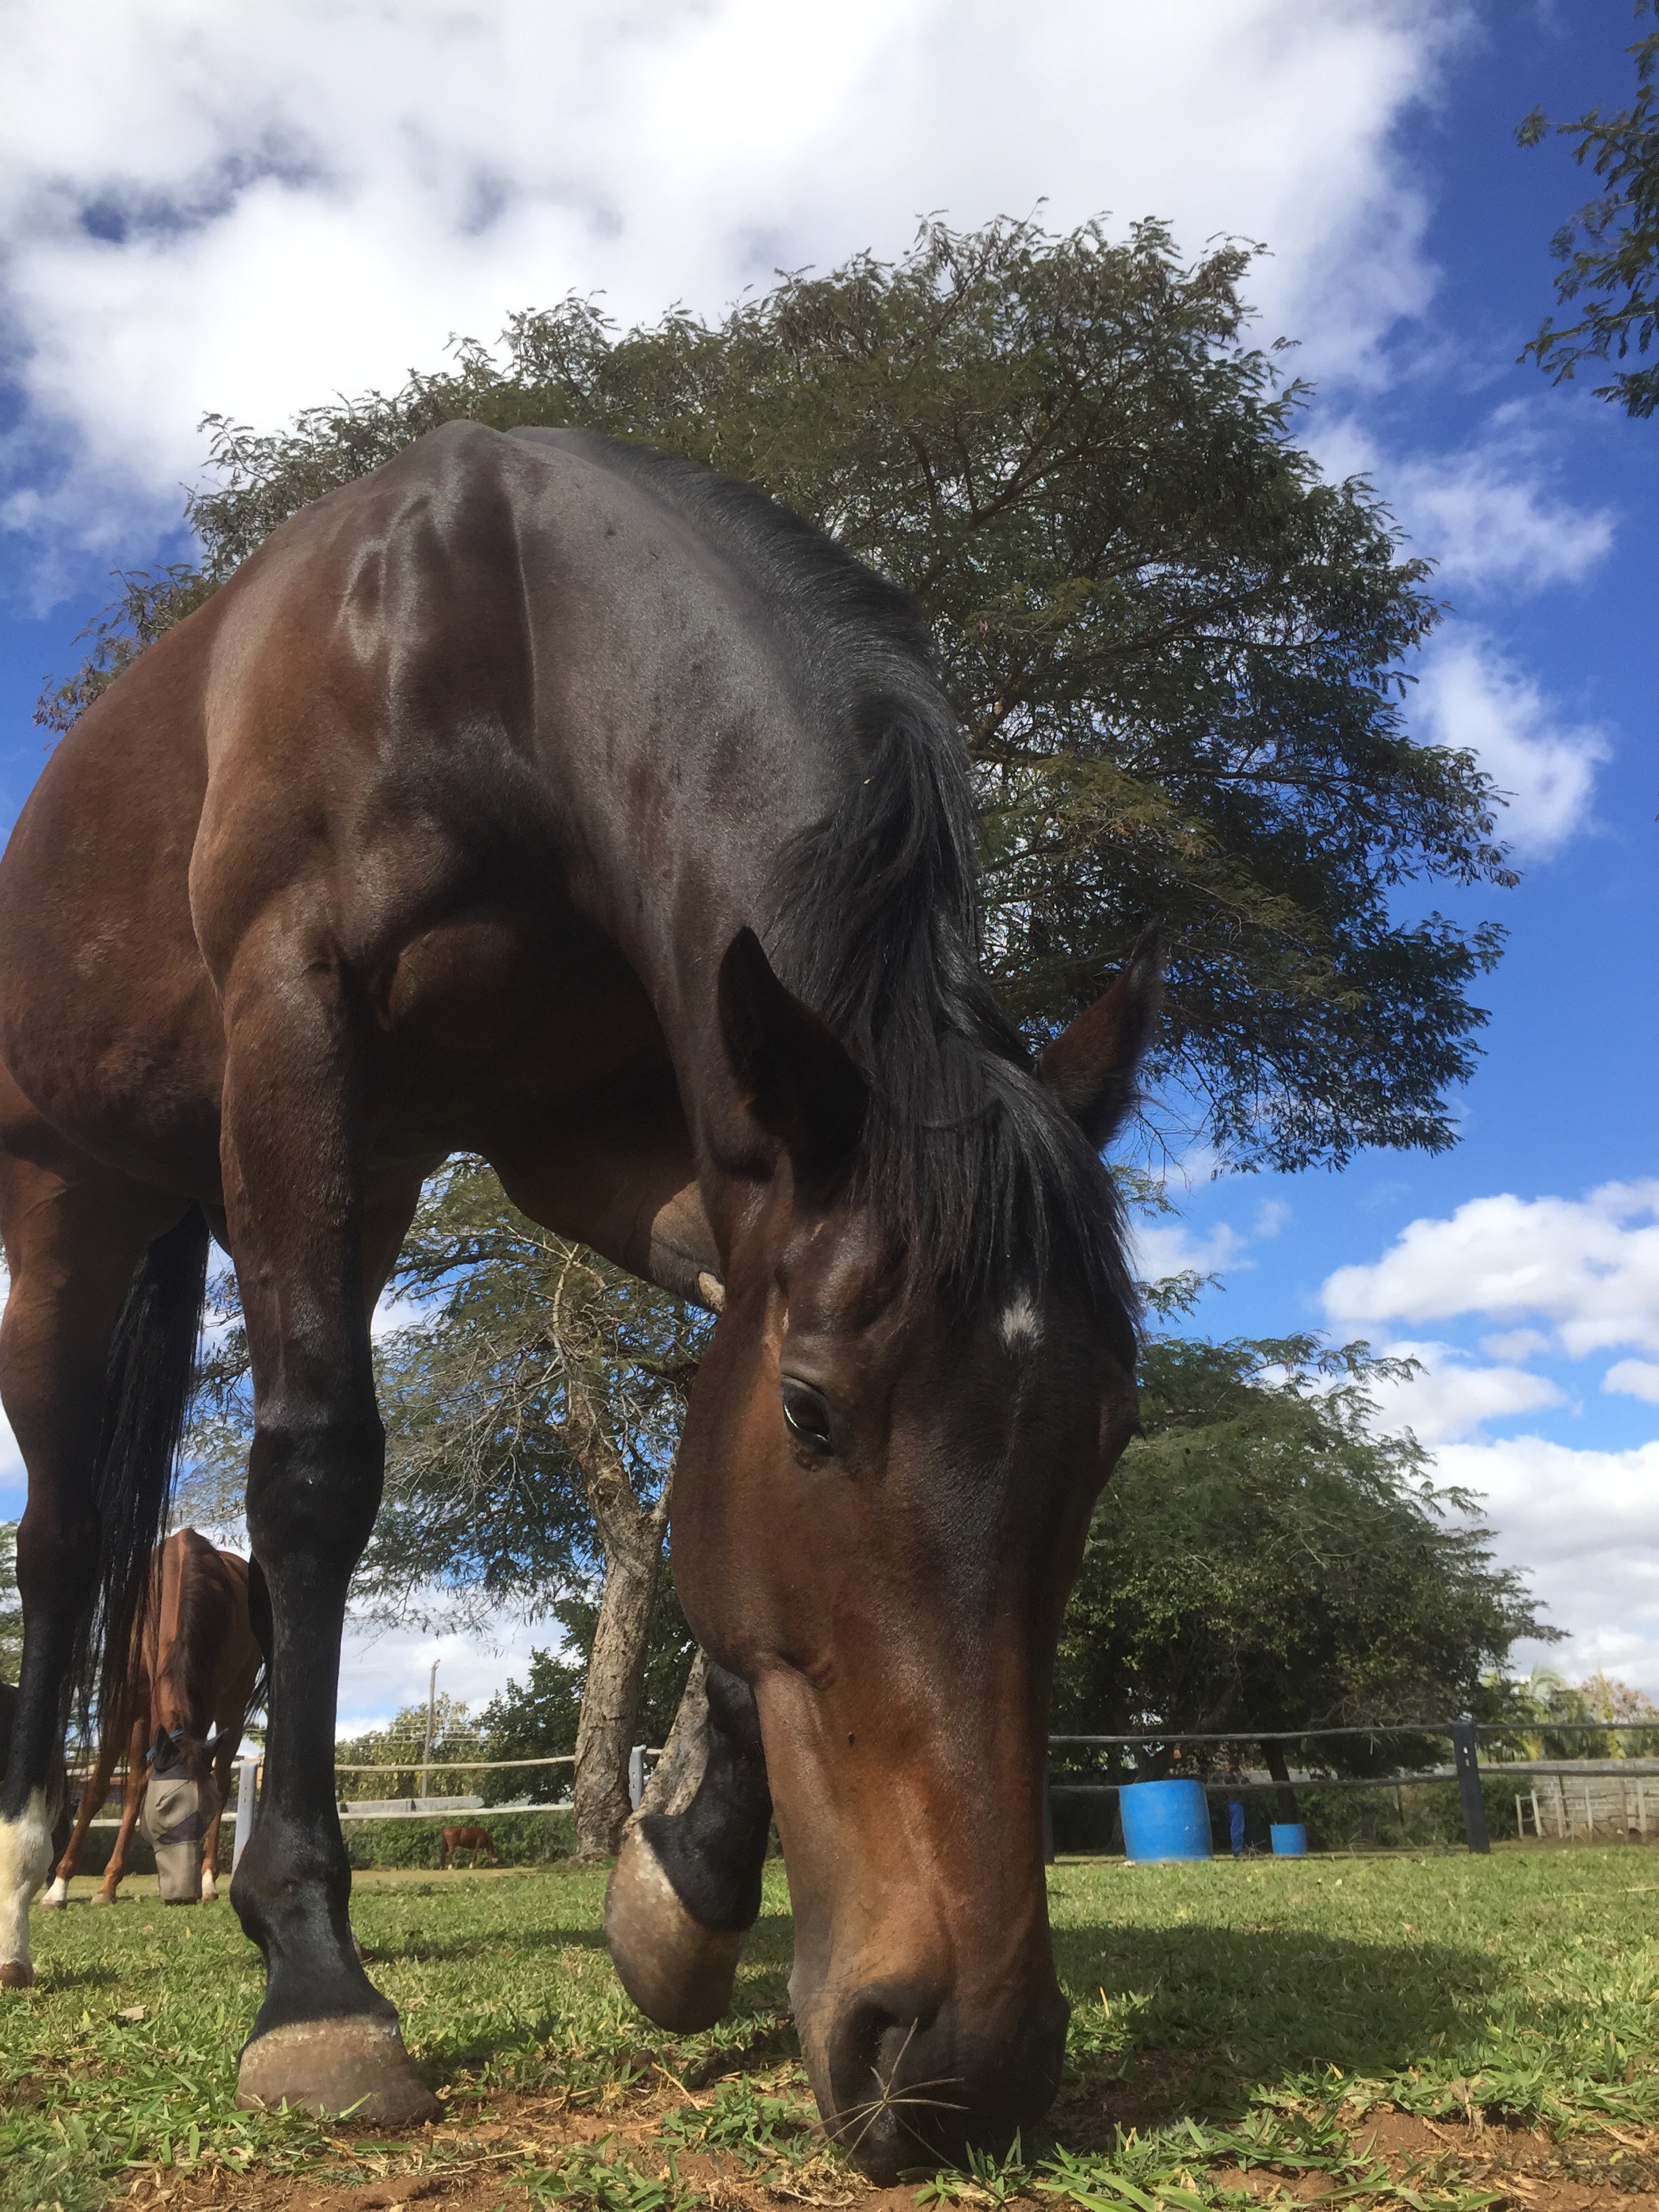
grass, green, pasture, grazing, horse, mammal, stallion, mane, vertebrate, mare, equestrianism, eventing, hage, beta, horse like mammal, mustang horse